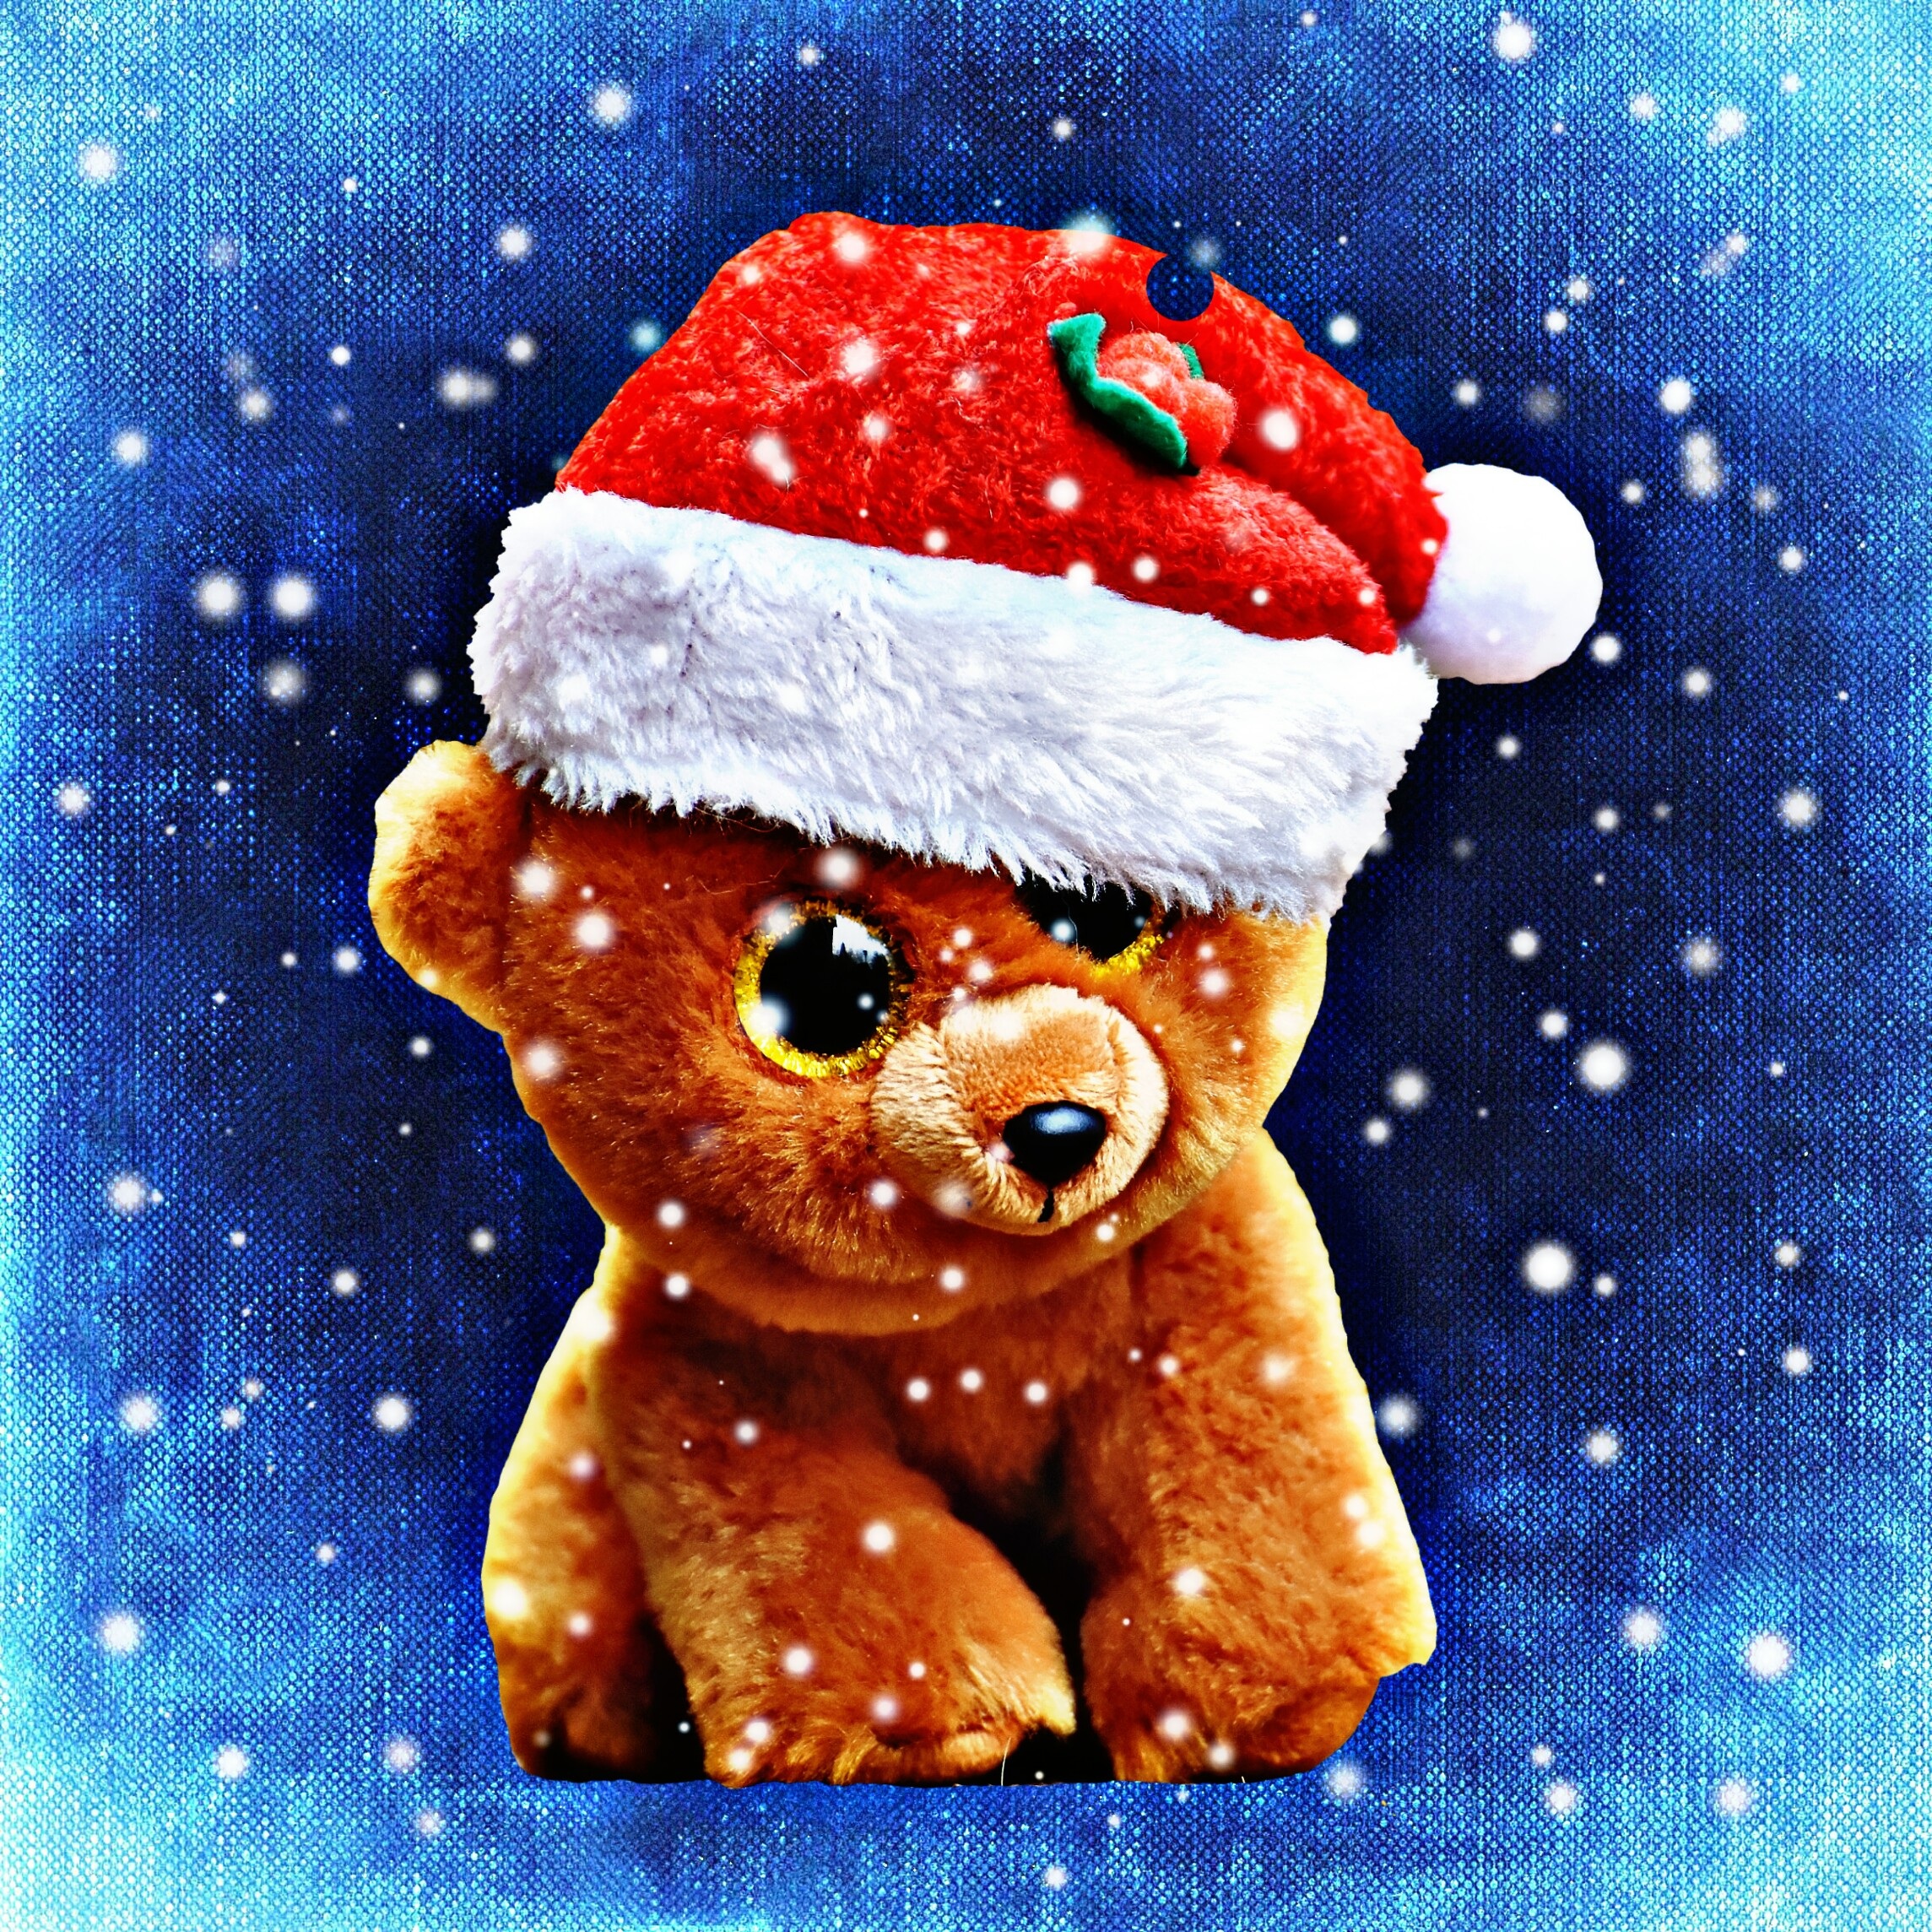
sweet, cute, bear, food, christmas, dessert, teddy bear, santa hat, illustration, snowman, toys, funny, stuffed animal, cuddly, santa claus, teddy, children toys, soft toy, fictional character, glitter eyes